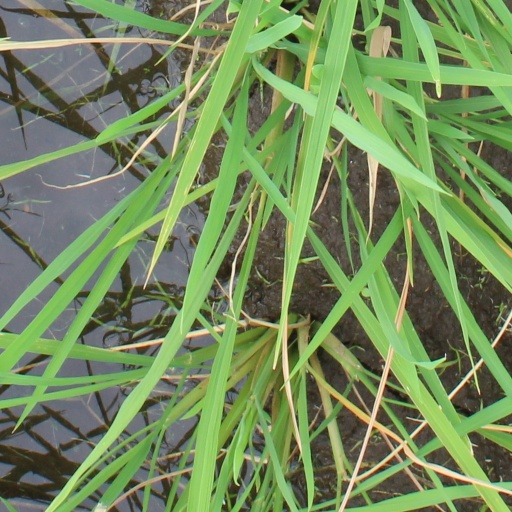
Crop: rice